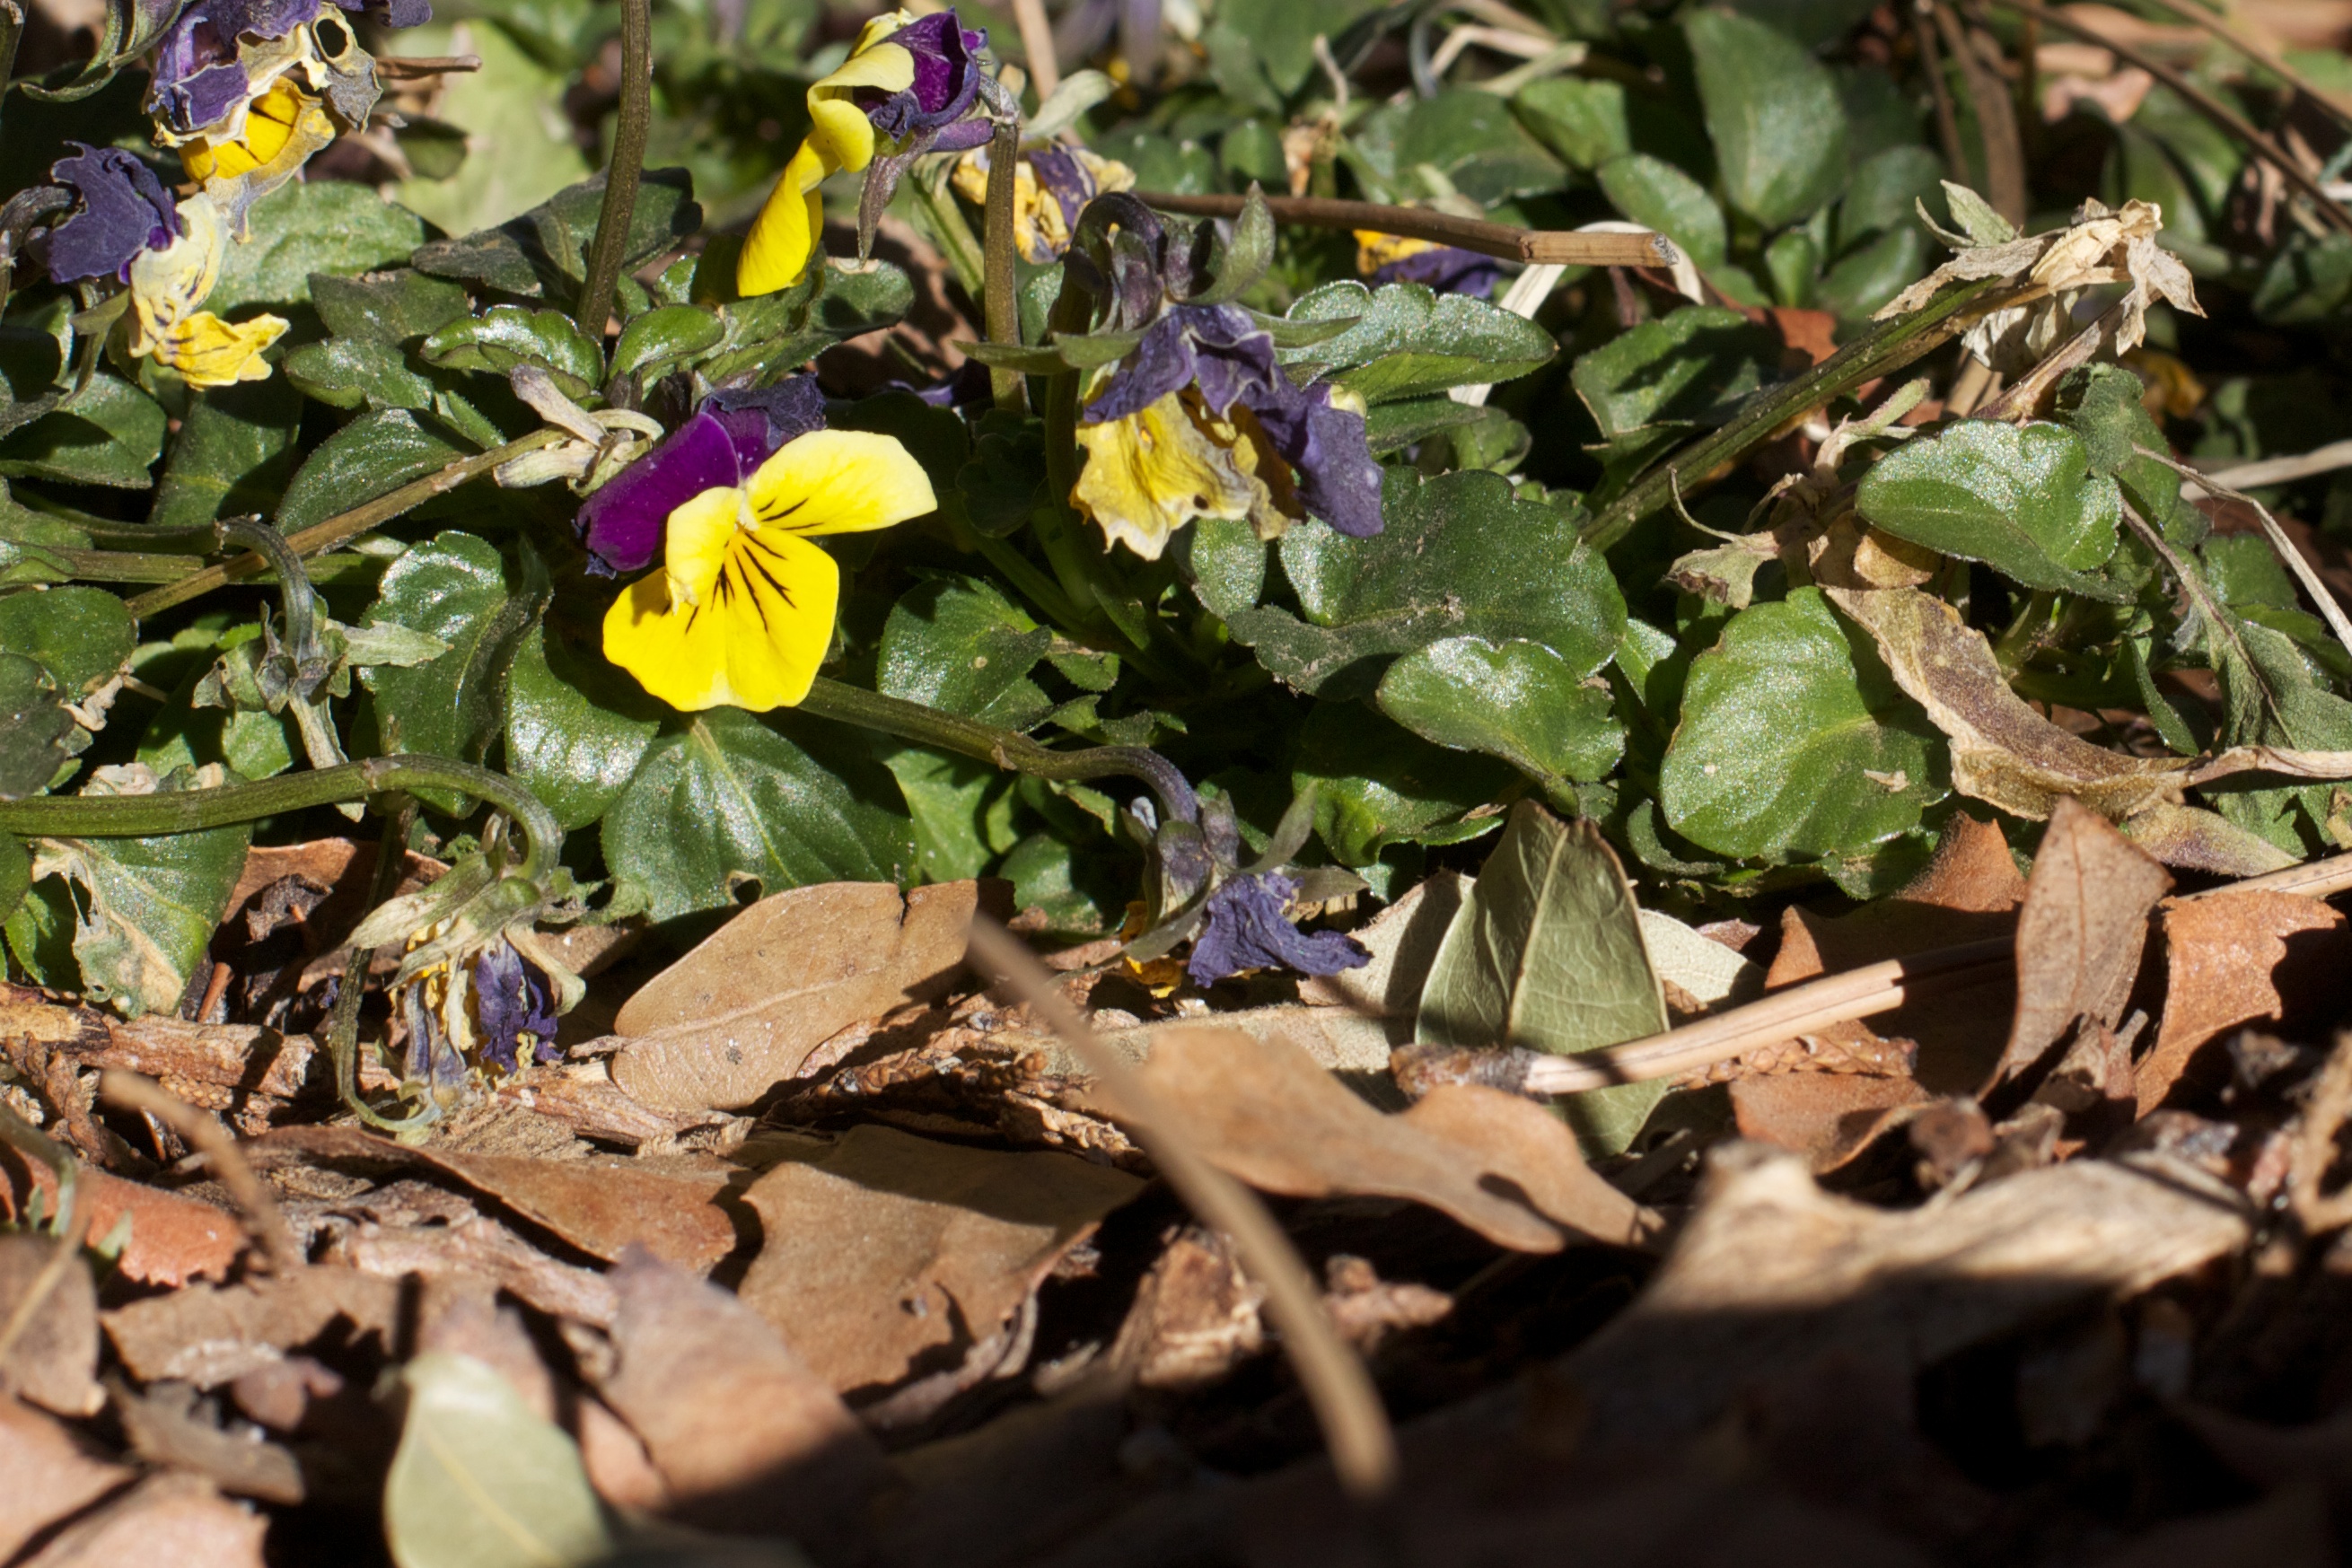
plant, leaf, flower, produce, botany, flora, wildflower, viola, flowering plant, annual plant, land plant, violet family